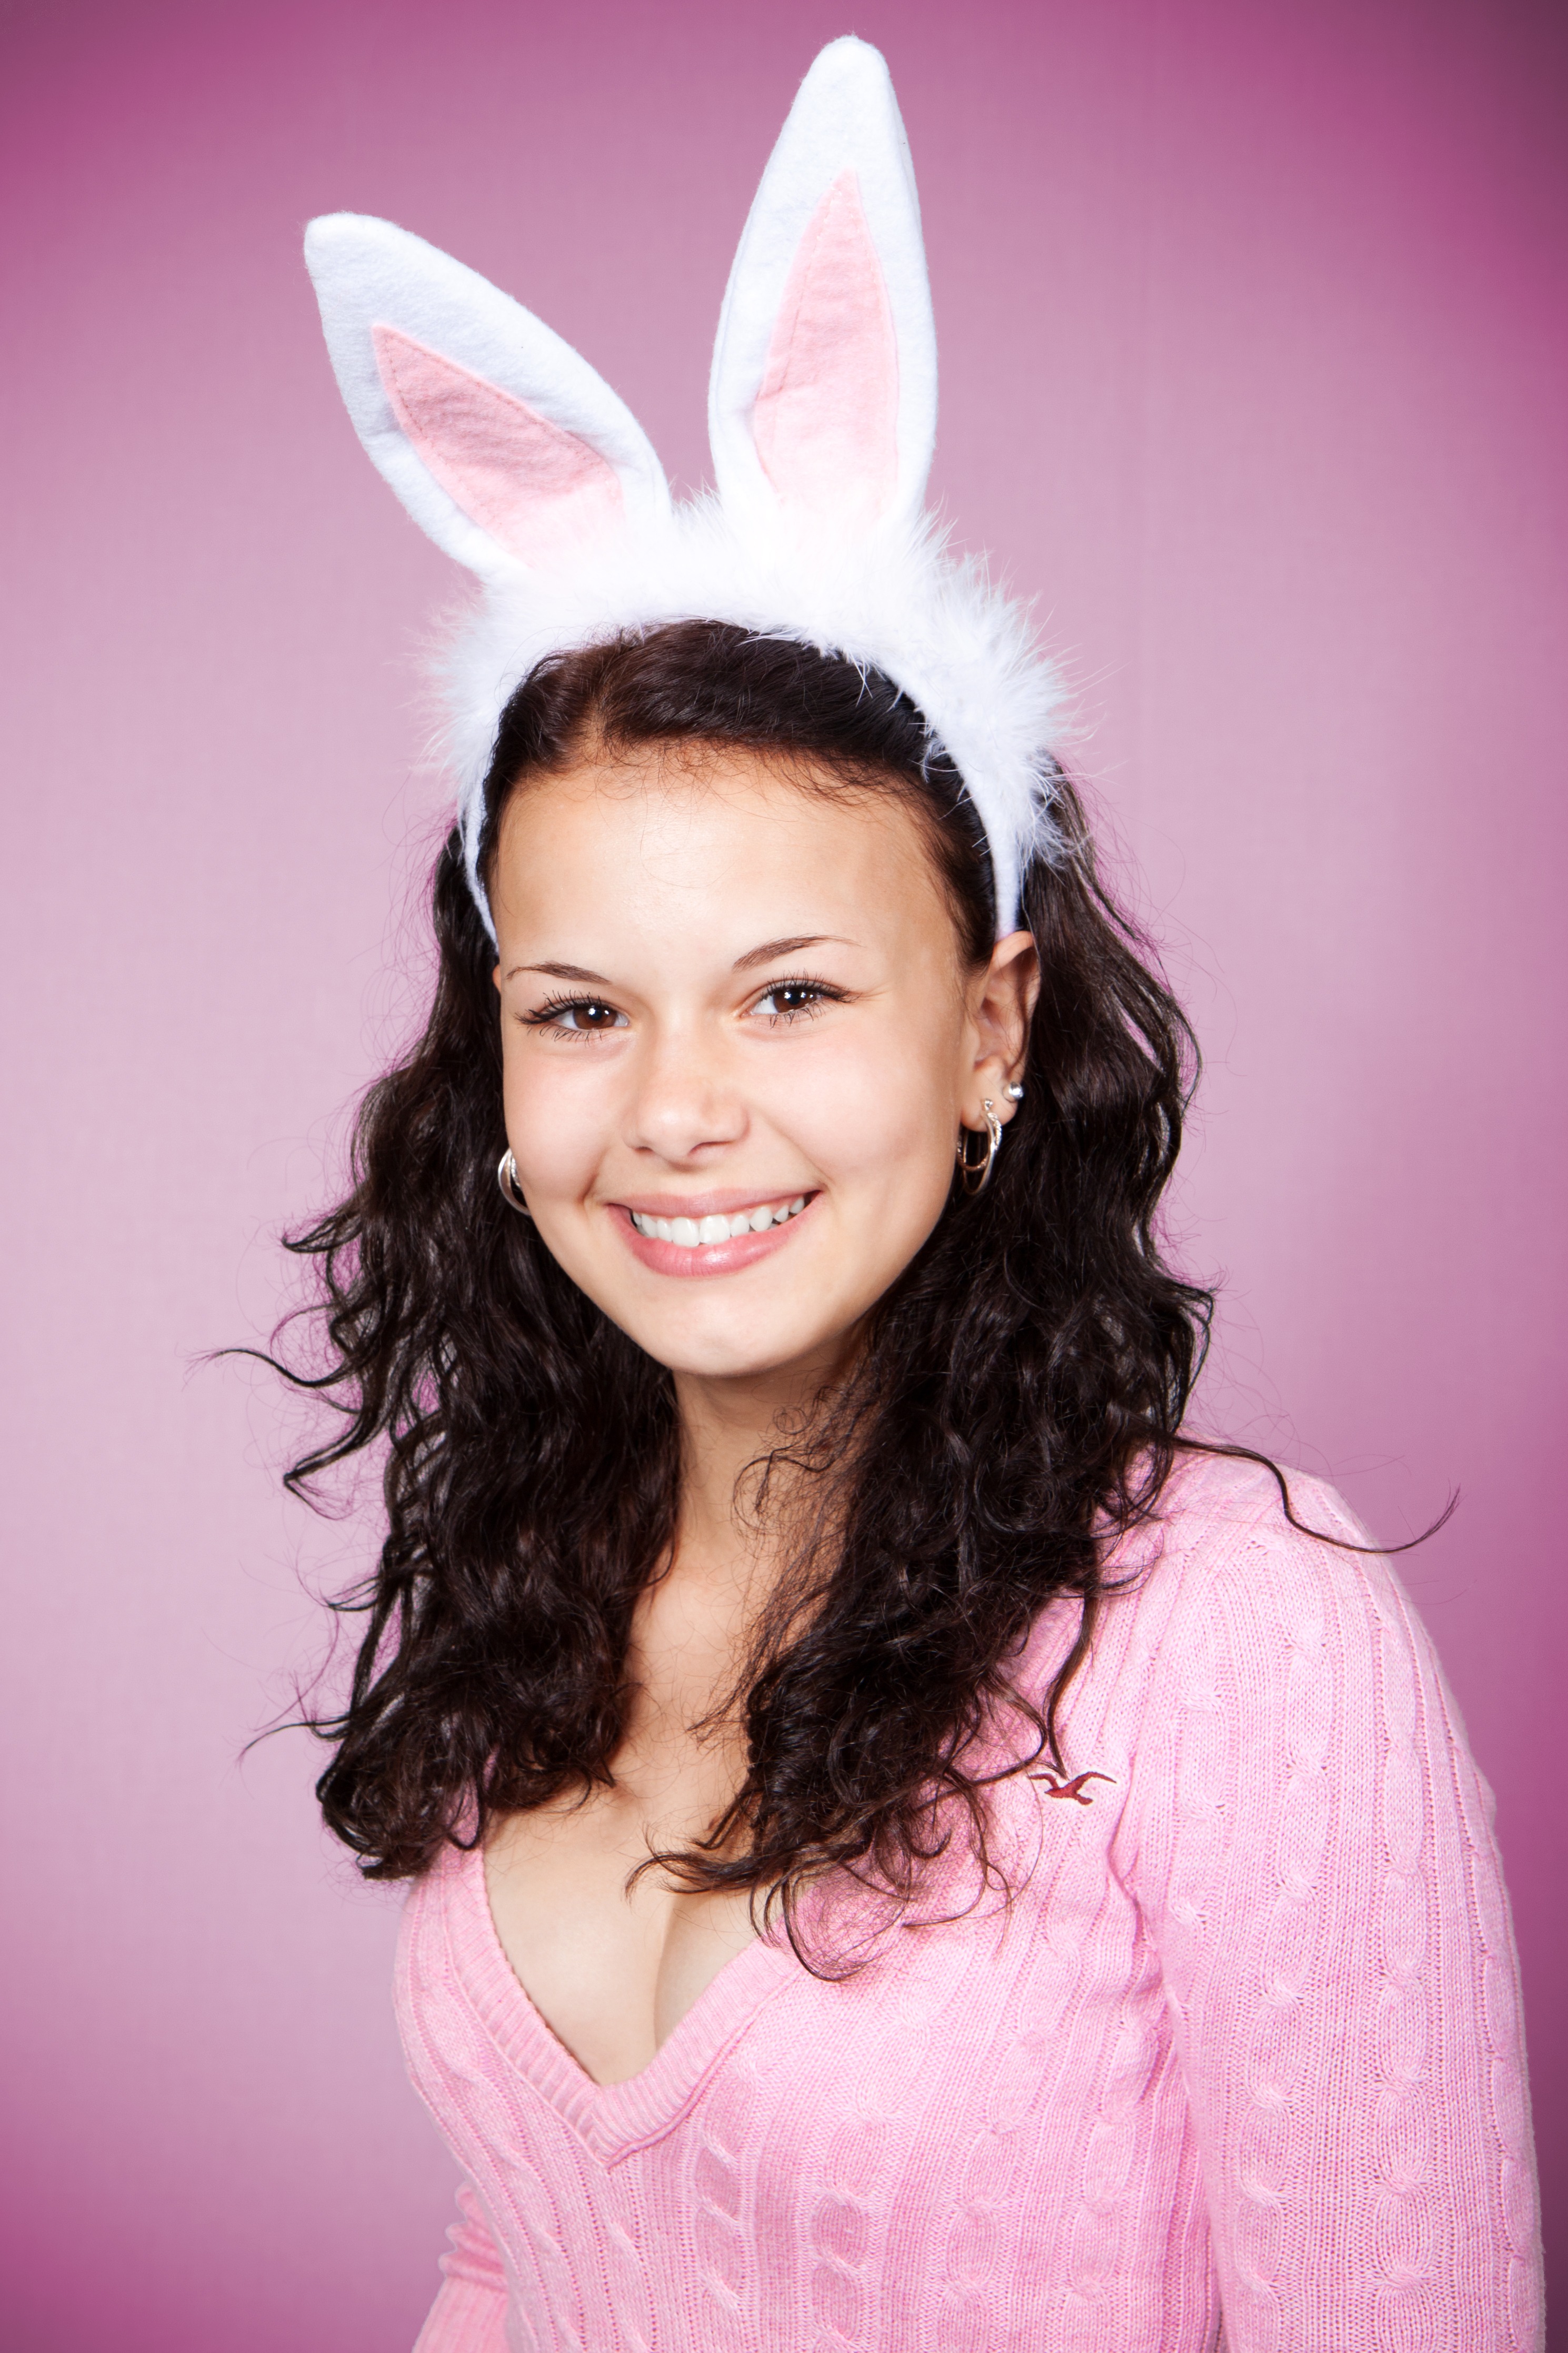
person, people, girl, woman, photography, cute, female, portrait, model, young, holiday, clothing, ear, lady, pink, facial expression, hairstyle, smile, rabbit, face, nose, happy, eye, ears, head, photograph, skin, beauty, easter, pretty, organ, costume, bunny, photo shoot, portrait photography